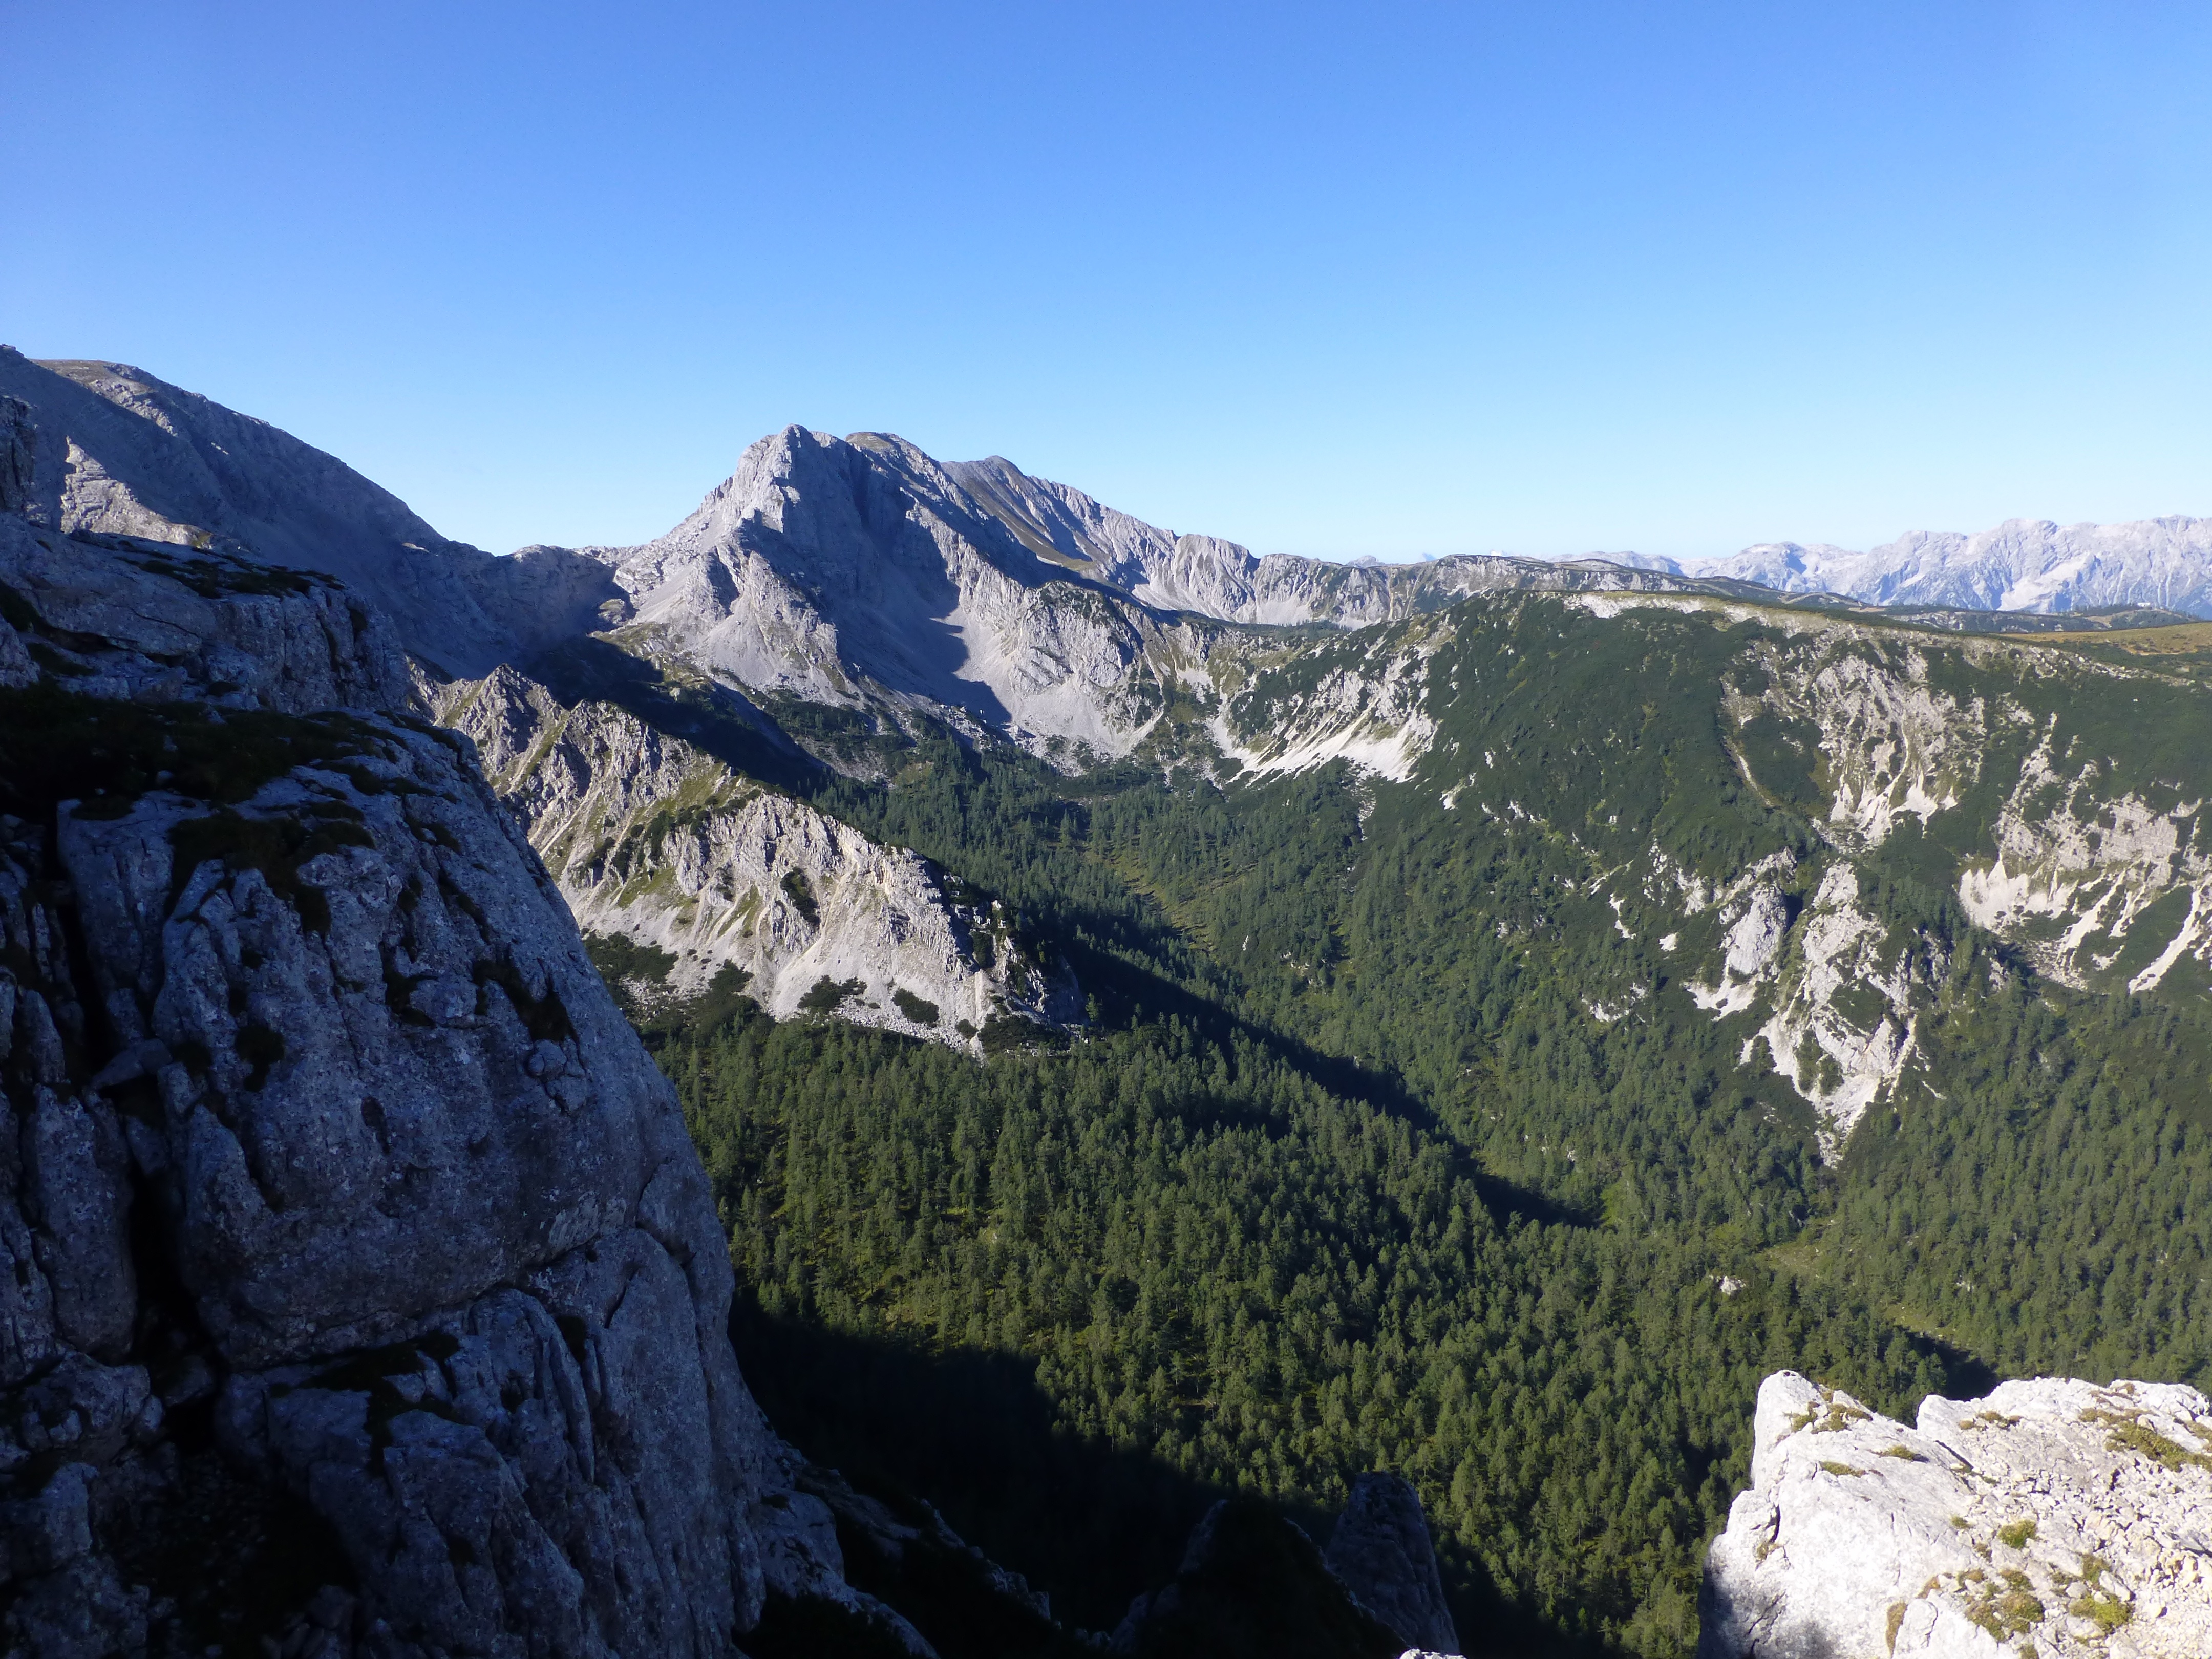
landscape, nature, forest, wilderness, walking, mountain, snow, hiking, adventure, view, valley, mountain range, panorama, alpine, ridge, summit, austria, mountains, alps, backpacking, plateau, fell, cirque, moraine, landform, mountain pass, geographical feature, mountainous landforms